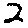
Label: 2